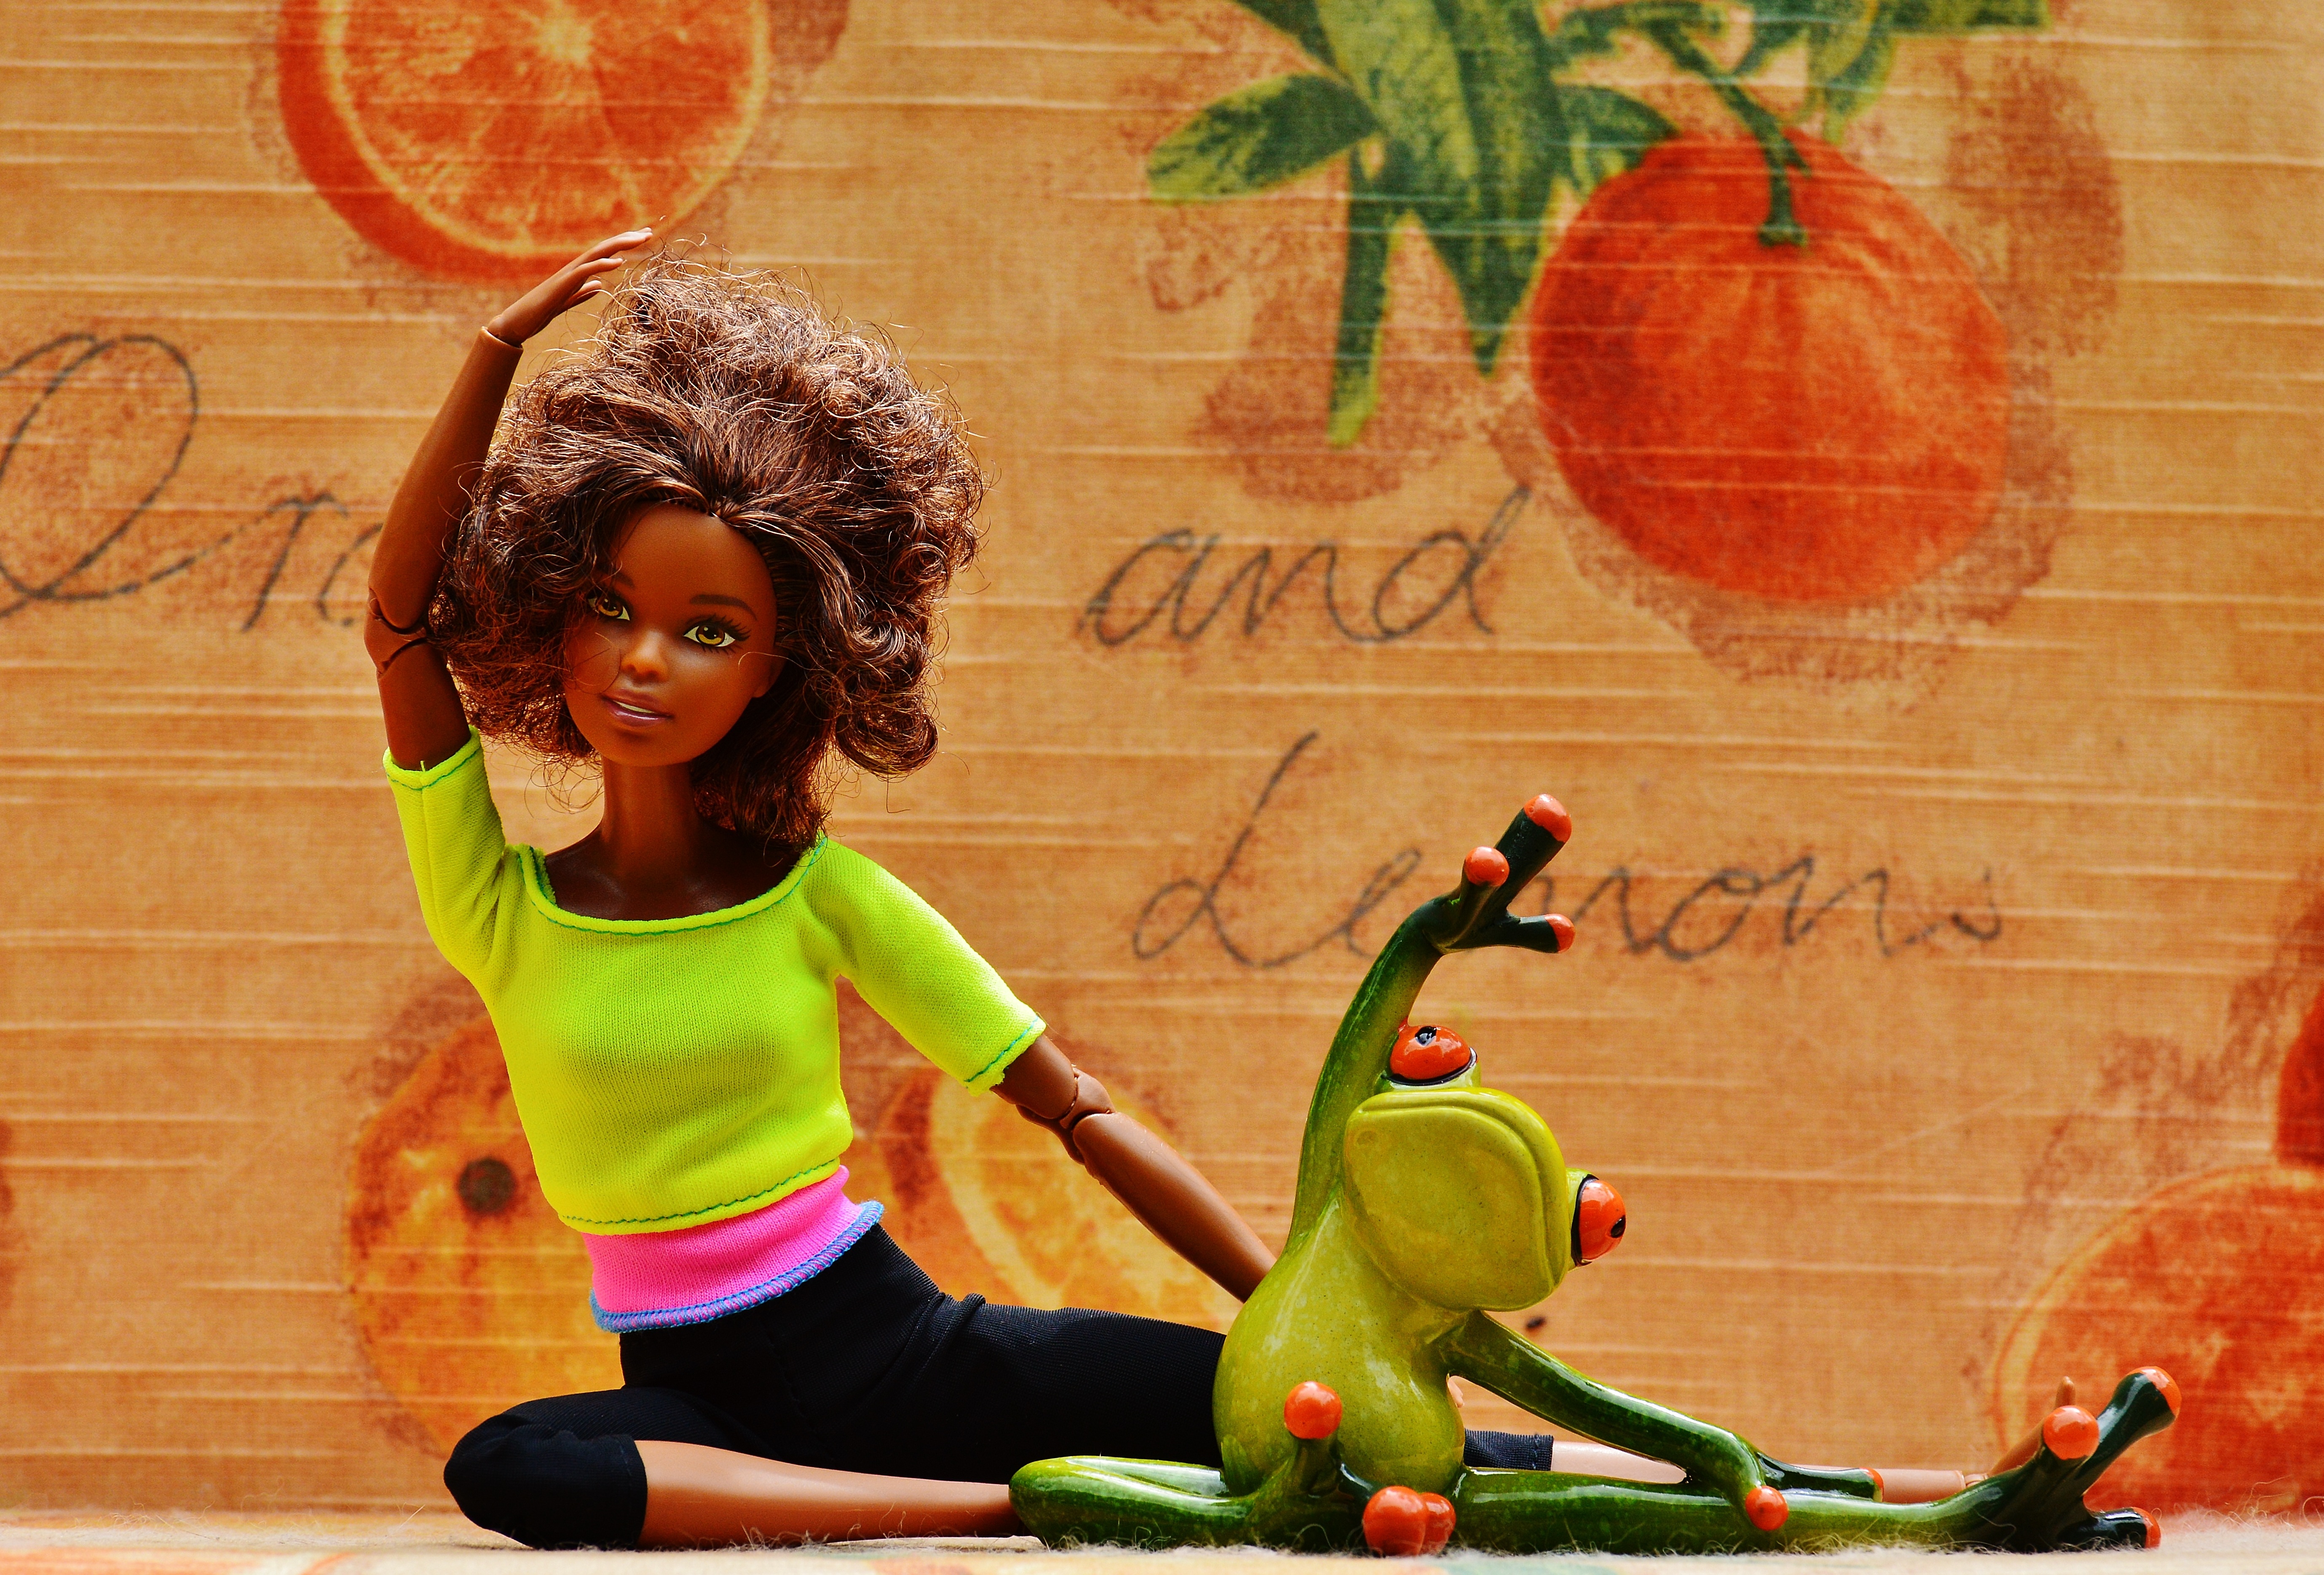
sport, play, flower, decoration, produce, color, child, frog, together, doll, art, figure, toys, gymnastics, barbie, physical fitness